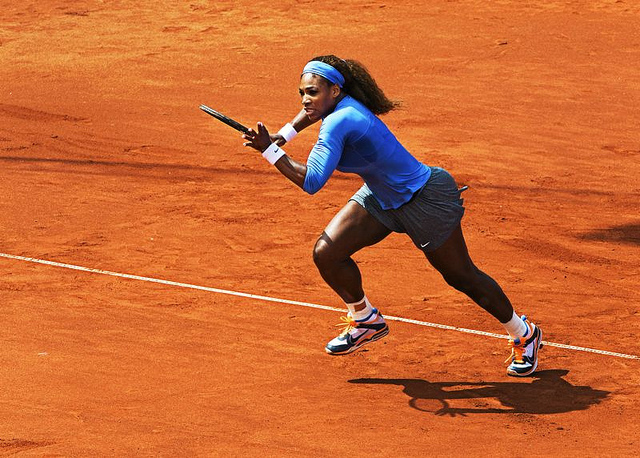
user: Given an image and a question. Answer the question in a short answer. Question: To whom is the tennis player depicted in the photo married to? Short Answer:
assistant: alexis ohanian